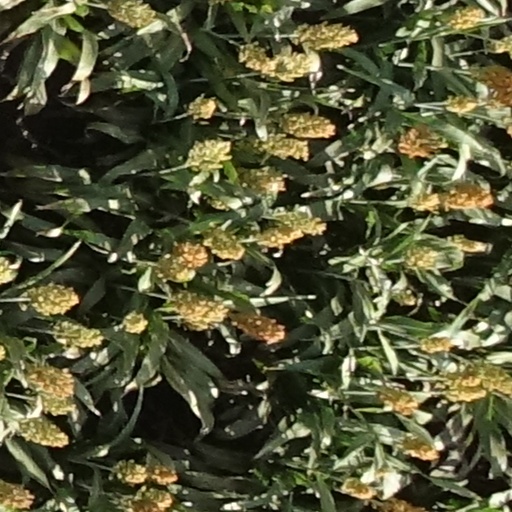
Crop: sorghum